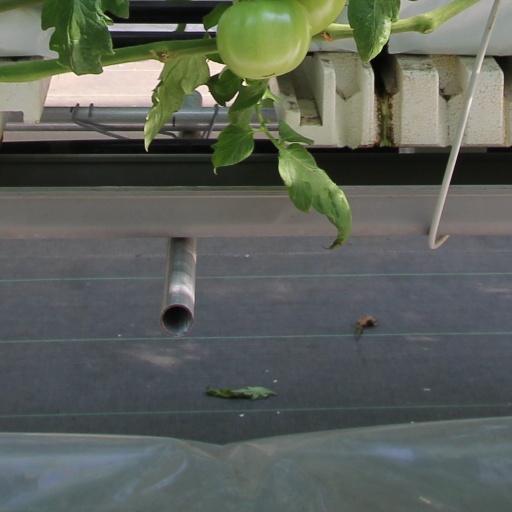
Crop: tomato